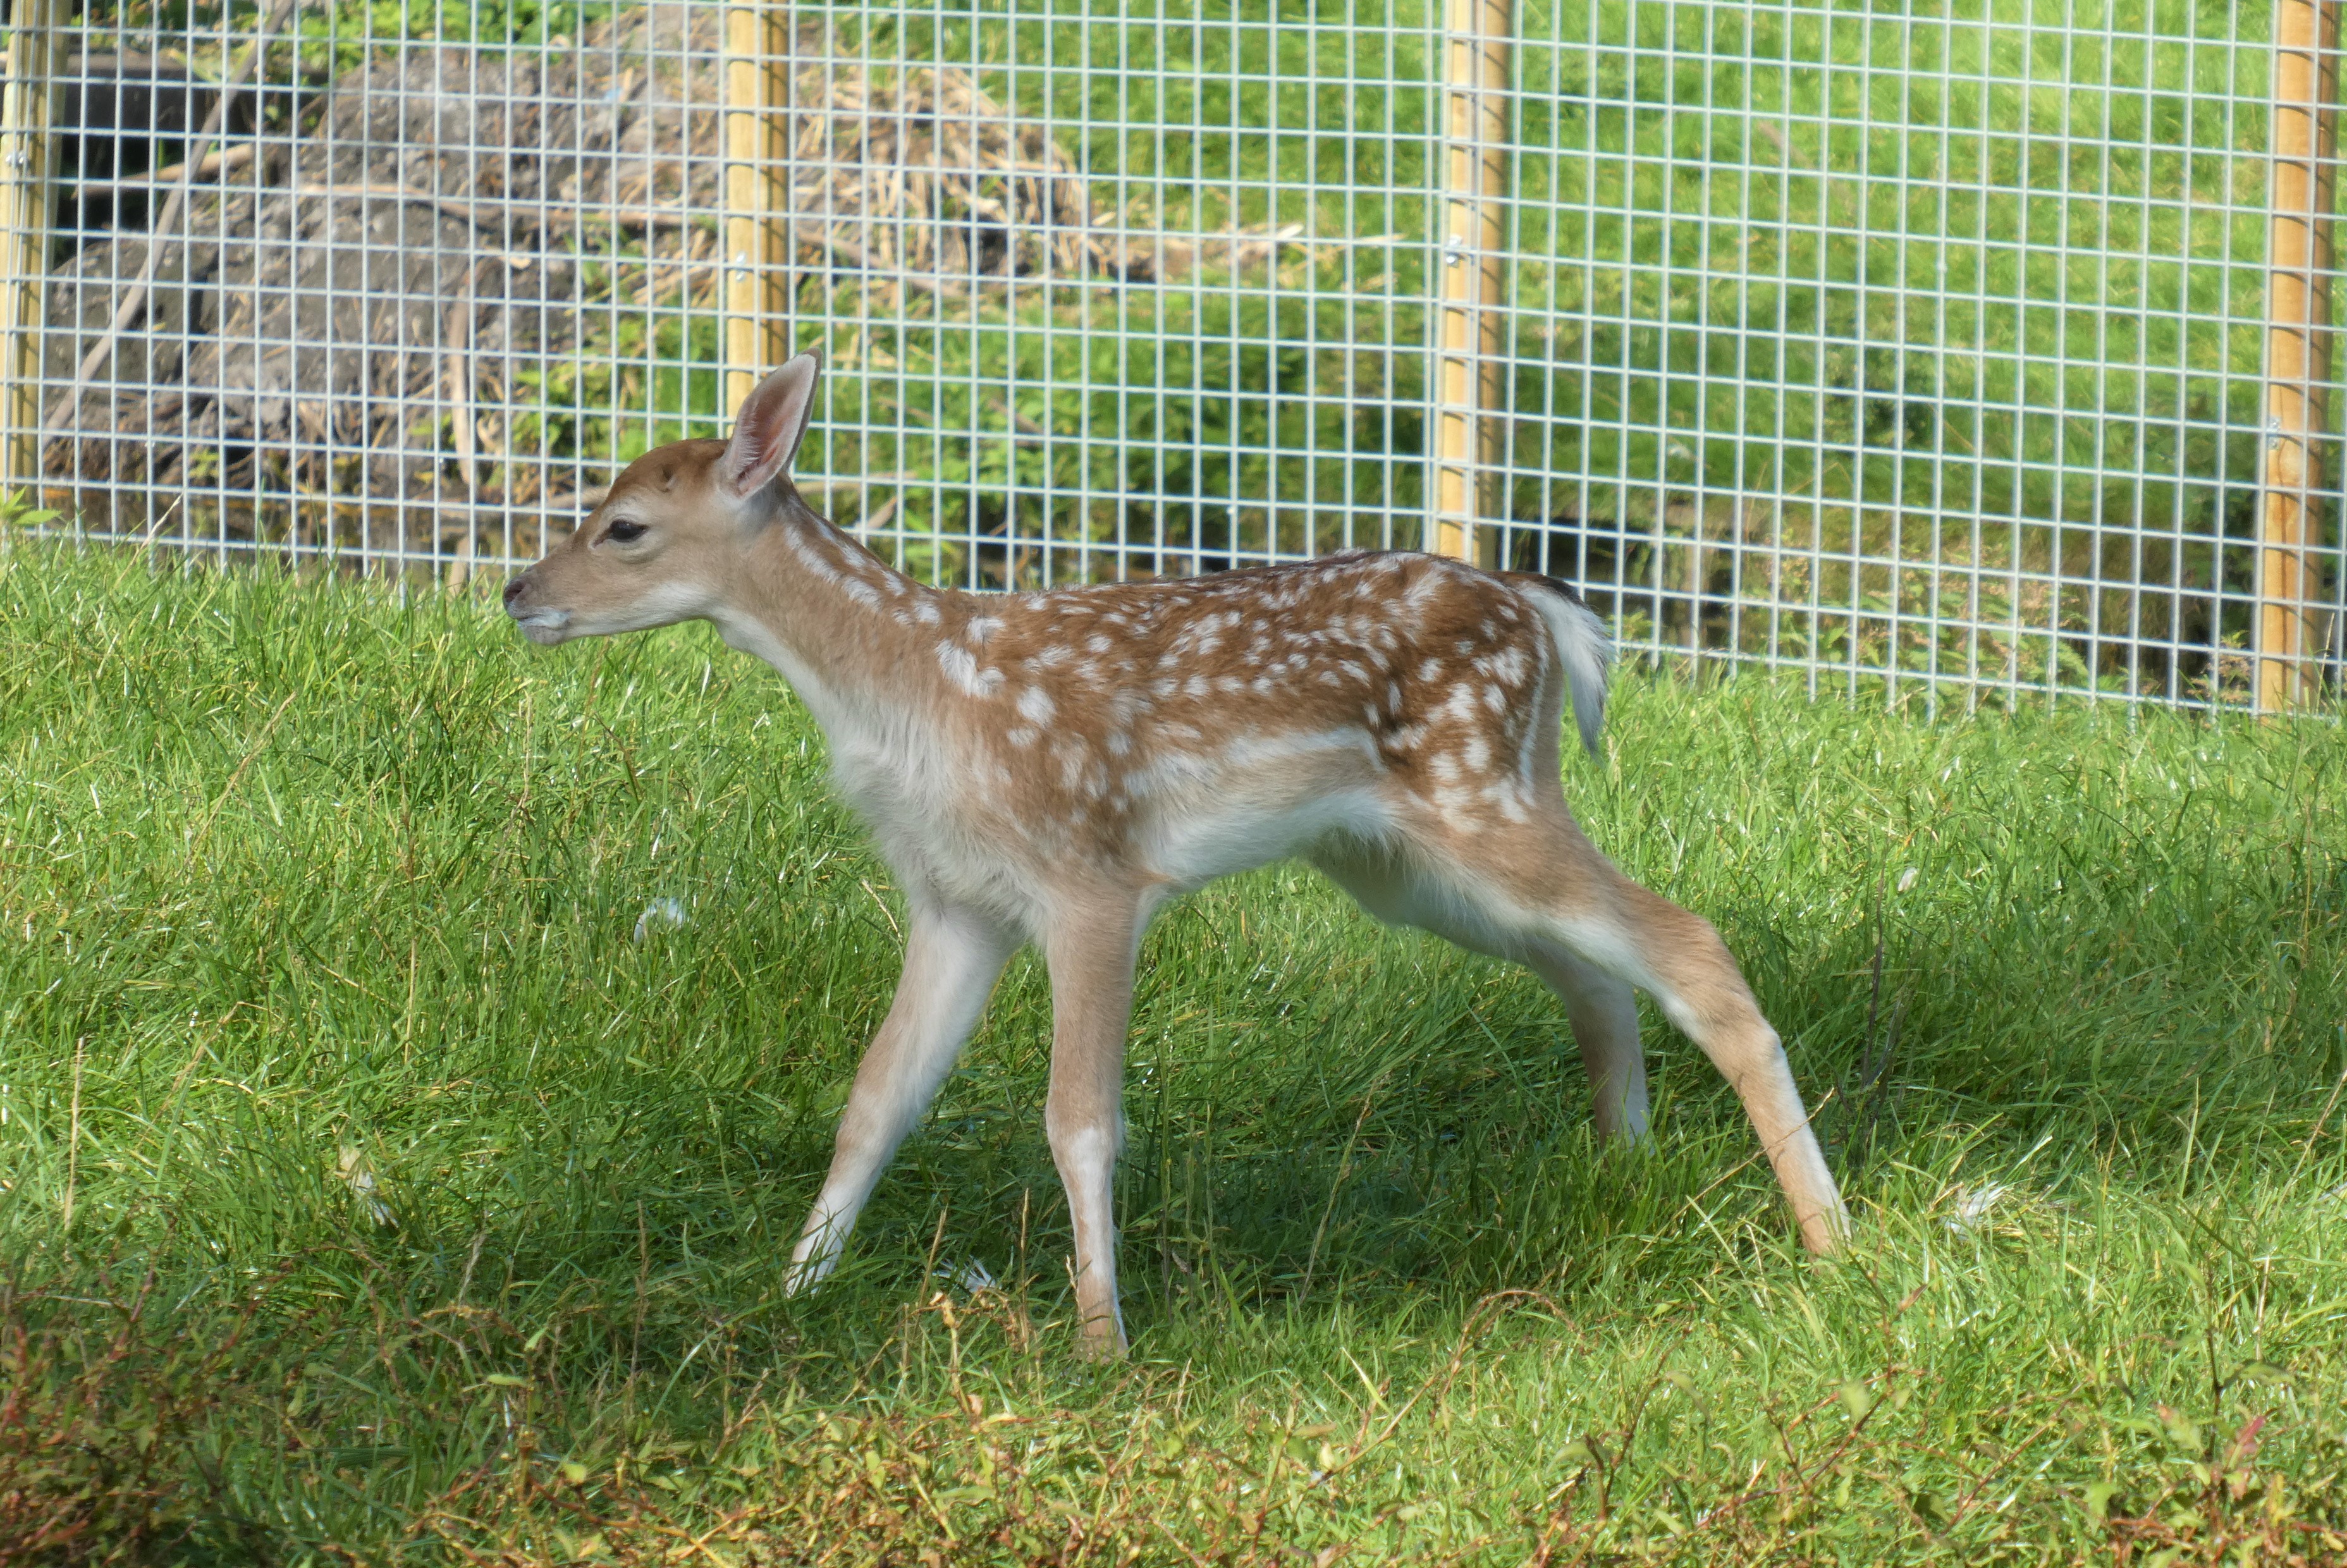
deer, fence, grass, mesh, fawn, terrestrial animal, groundcover, snout, tail, grassland, plant, wire fencing, white tailed deer, wildlife, prairie, woodland, landscape, pasture, tree, home fencing